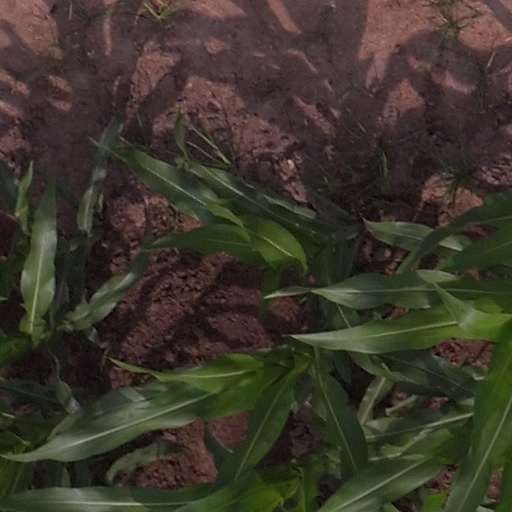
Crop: maize; corn